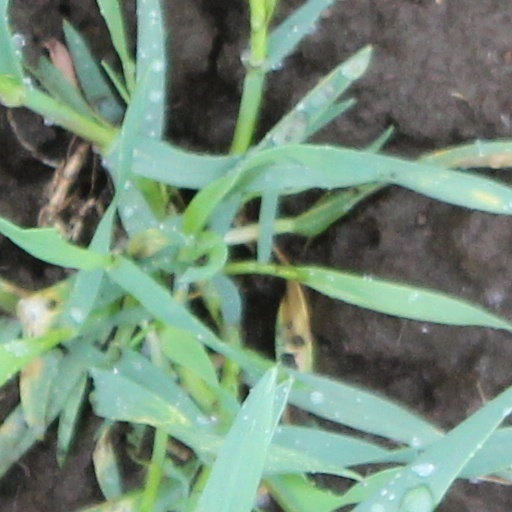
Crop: wheat